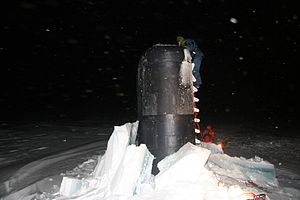
Nordpolsekspeditioner / Efter 2000
USS Charlotte på nordpolen 2005
Ved nordpolsekspeditioner forstås de ekspeditioner, der havde til formål at nå nordpolen.